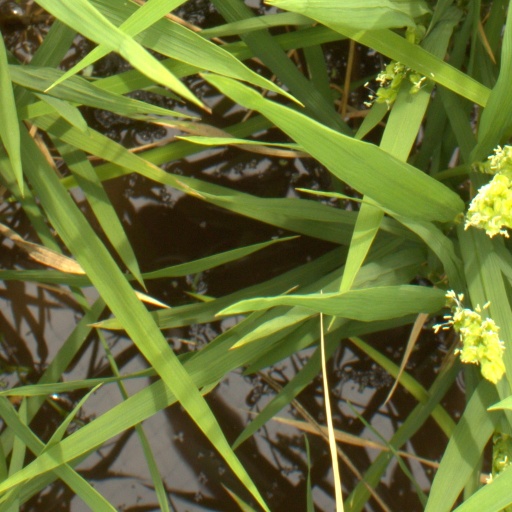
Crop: rice